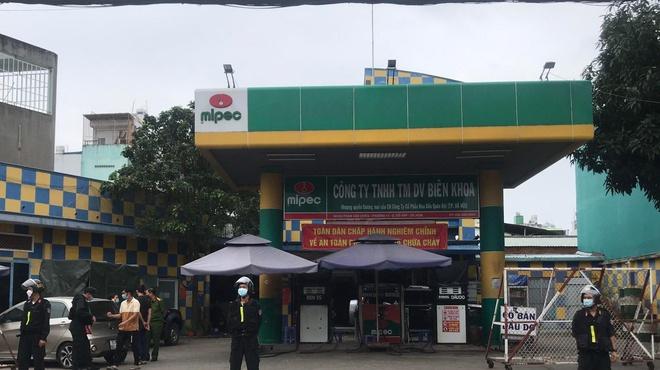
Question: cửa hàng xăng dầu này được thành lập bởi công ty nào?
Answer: công ty tnhh tm dv biên khoa